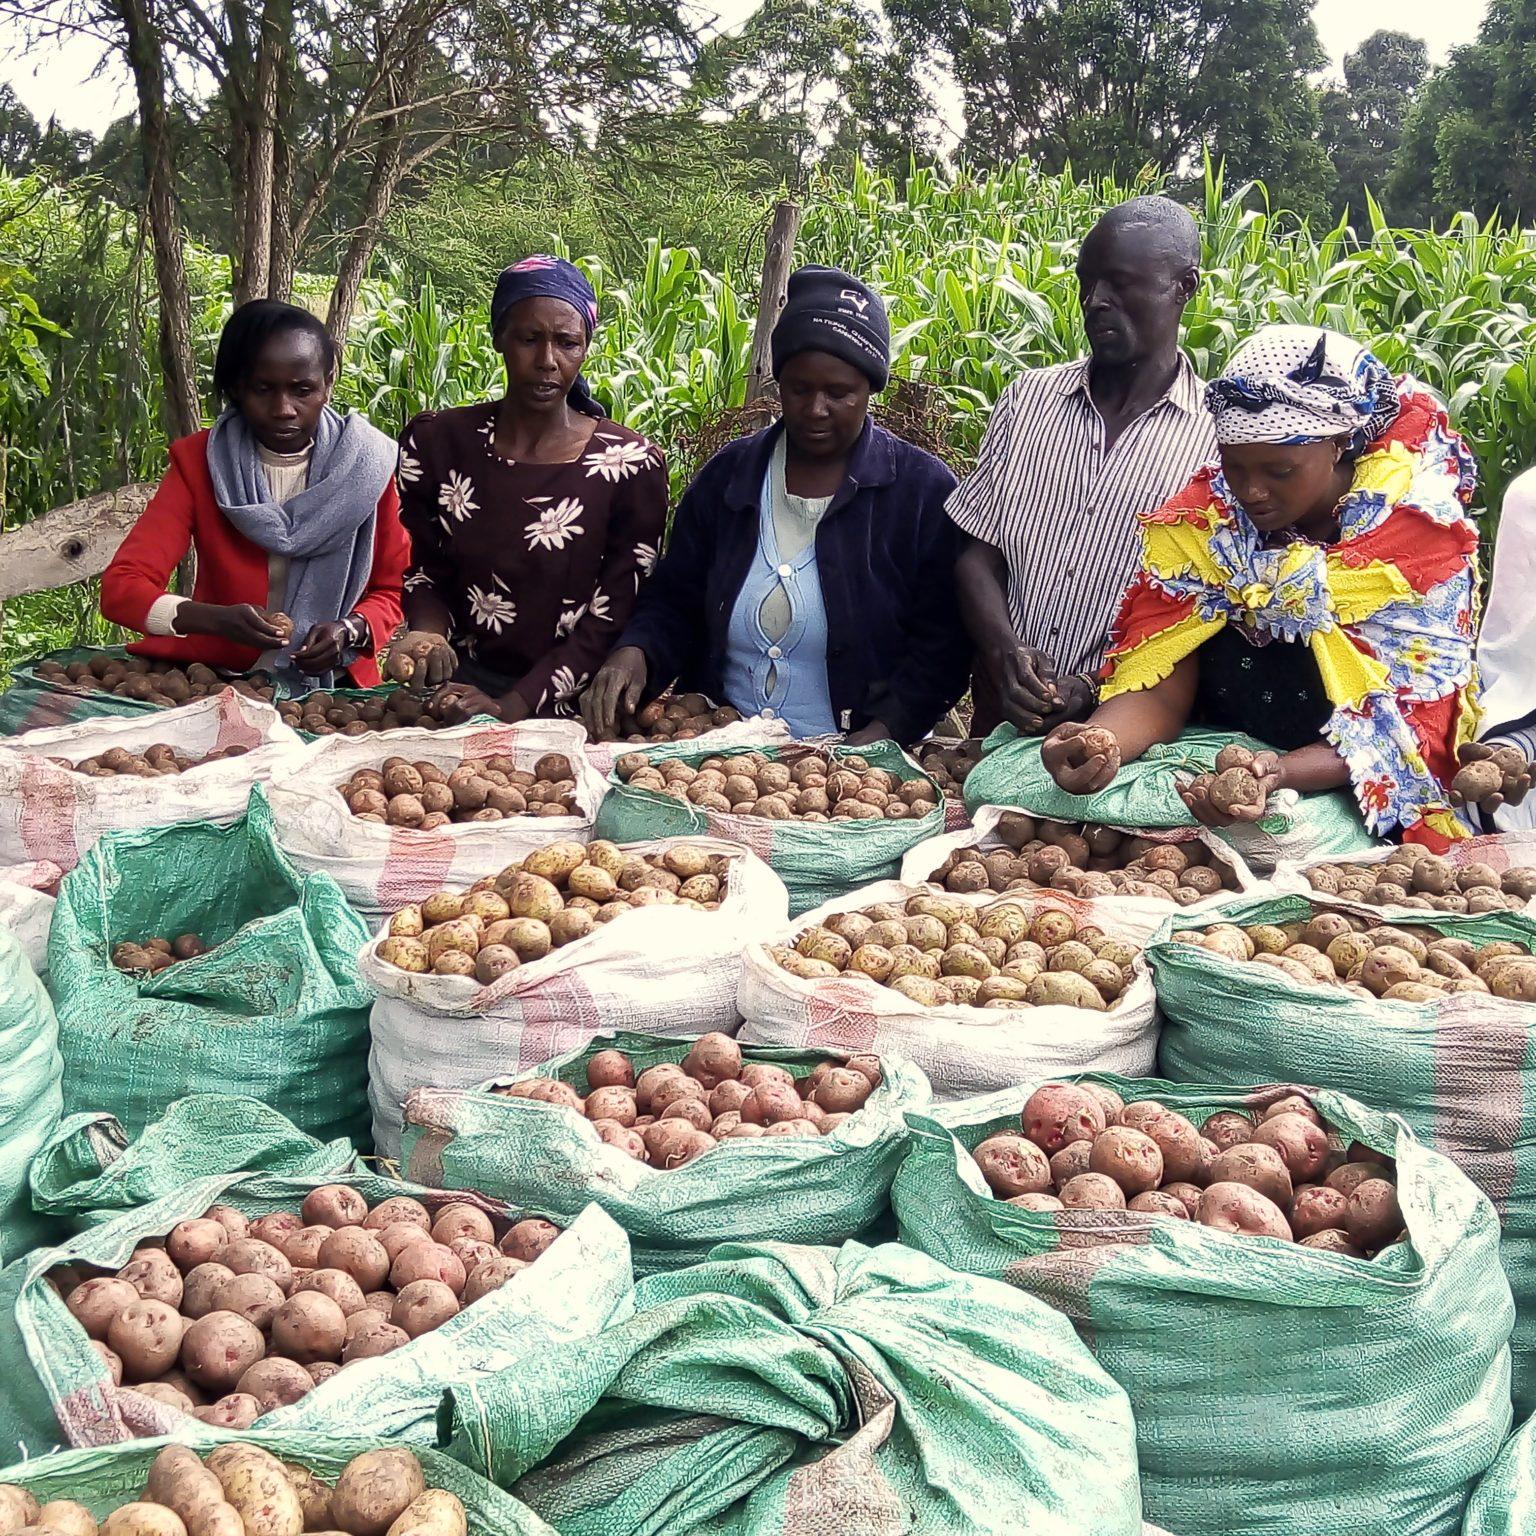
Uuzaji wa mazao ya biashara wanaume kwa wanawake wamesimama, wamesimamisha magunia ya viazi tayari wameshavuna wanauza mazao haya ili kurahisisha upatikana wa pesa wanaume kwa wanawake na nyuma yao kuna shamba la mahindi na miti mikubwa ambayo imestawi vizuri.